All in the Bunker

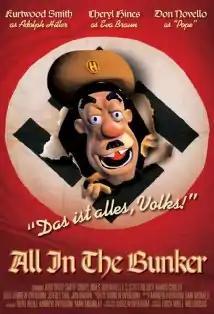

All in the Bunker is a 2009 animated short film written, directed, and animated by Andrew Overtoom. It is a Go Mental Productions film and stars Kurtwood Smith and Cheryl Hines.